1795–1820 in Western fashion

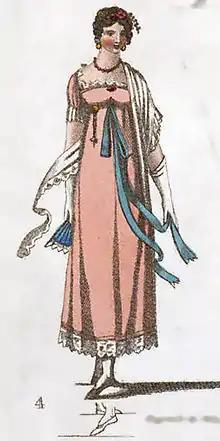
1811 dance dress

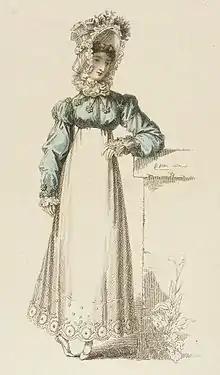
'Morning Dress' or 'Half Dress', 1817.

In this period, fashionable women's clothing styles were based on a high, under the bust waistline, only called the Empire silhouette in the 20th century — dresses were closely fitted to the torso just under the bust, falling loosely below. In different contexts, such styles are now commonly called "Directoire style" (referring to the Directory government of France during the second half of the 1790s), "Empire style" (referring to Napoleon's 1804–1814/1815 empire, and often also to his 1800–1804 "consulate"), or "Regency" (loosely used to refer to various periods between the 18th century and the Victorian). Empire silhouette and Directoire style were not used at the time these styles were worn.